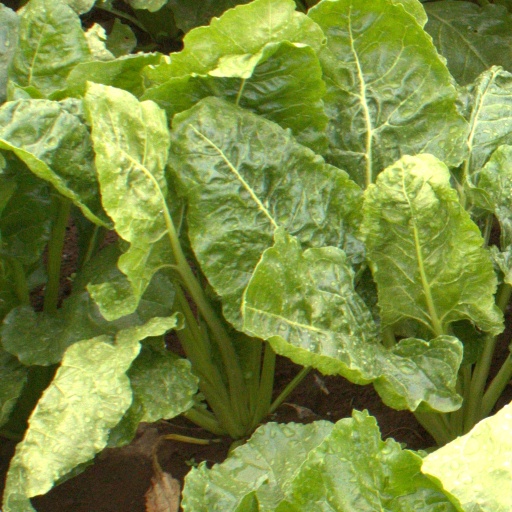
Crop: sugar beet